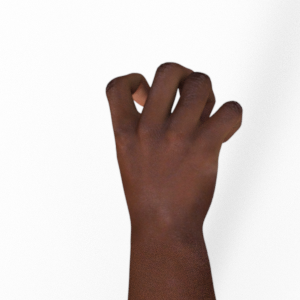
Label: rock